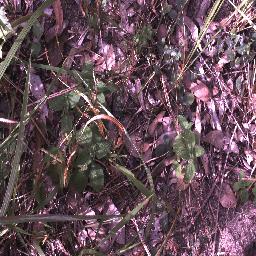
Label: negative